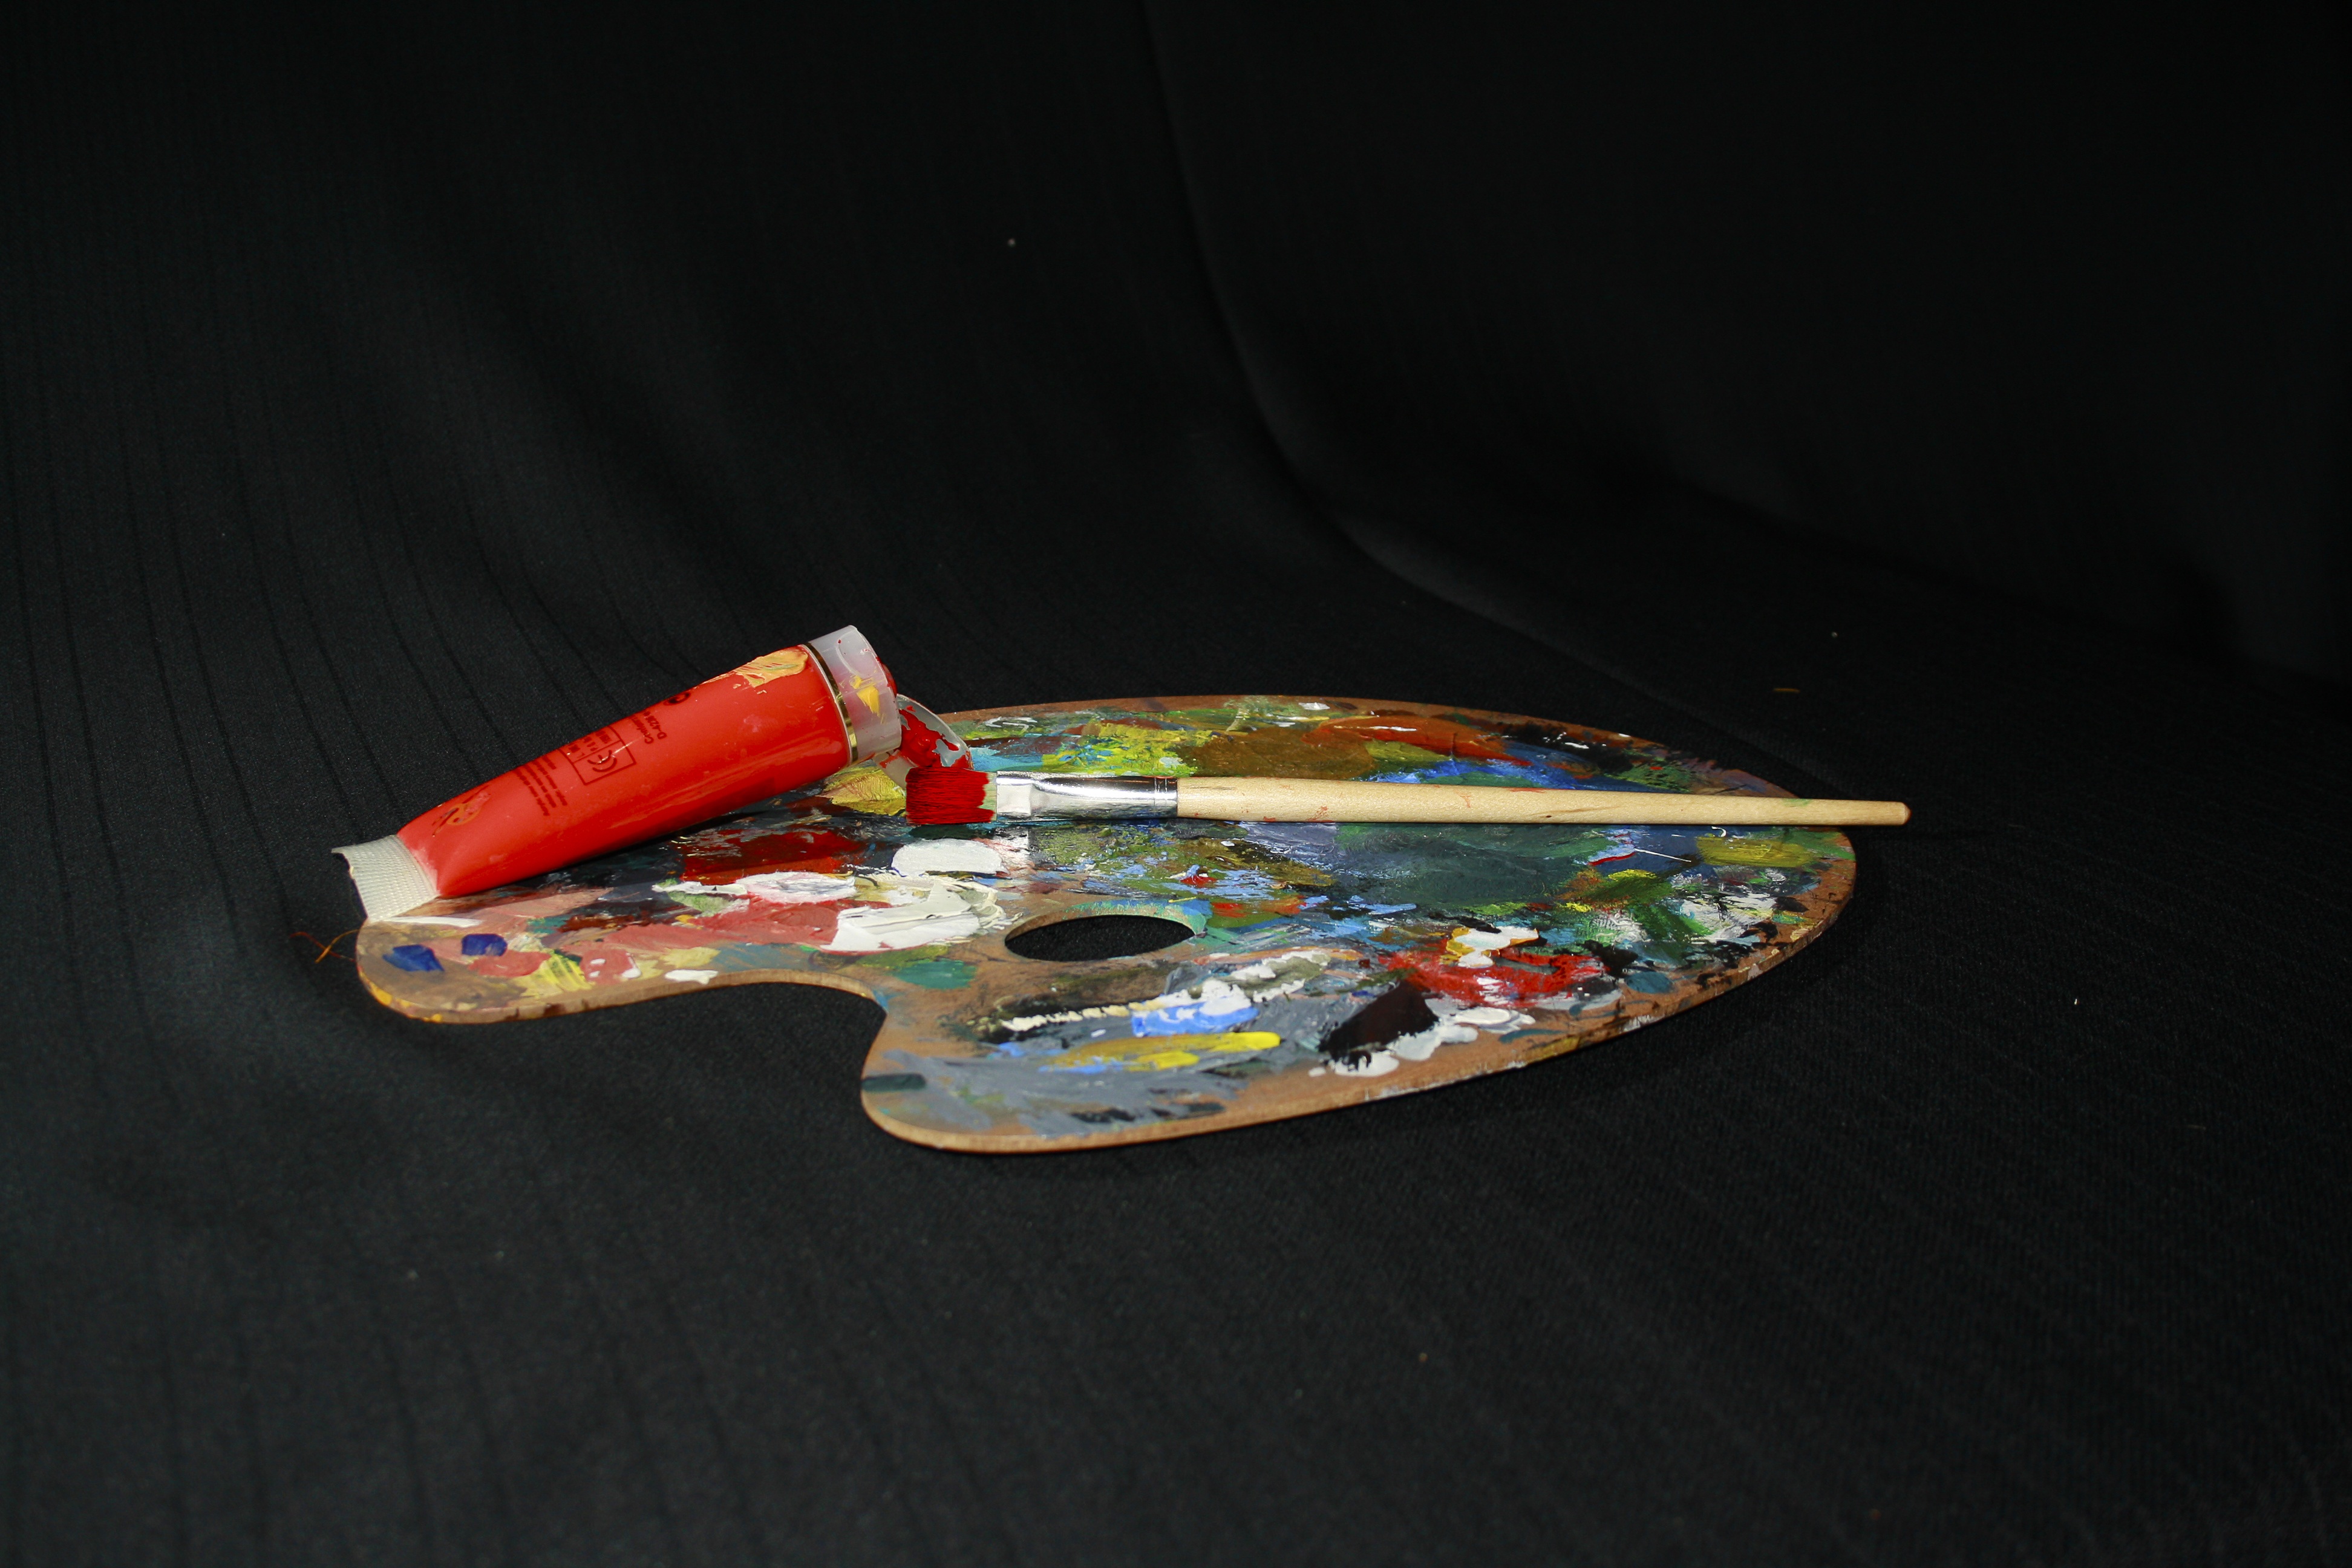
brush, range, color, colorful, toy, painting, art, painter, illusion, image, artists, artistically, color palette, color picker